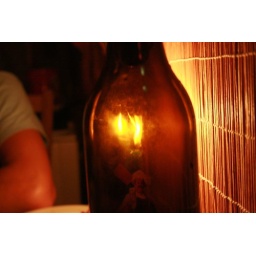
candles in a bottle